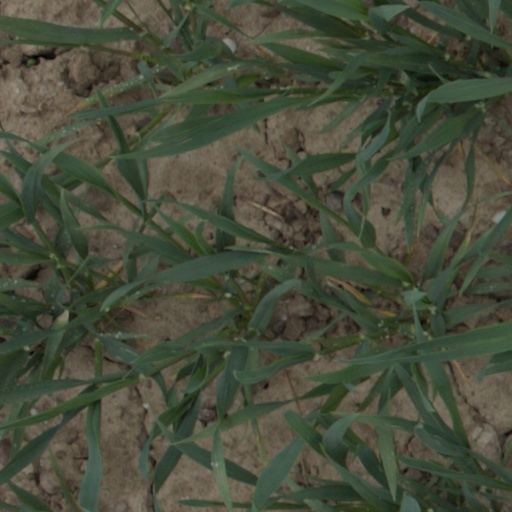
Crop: wheat